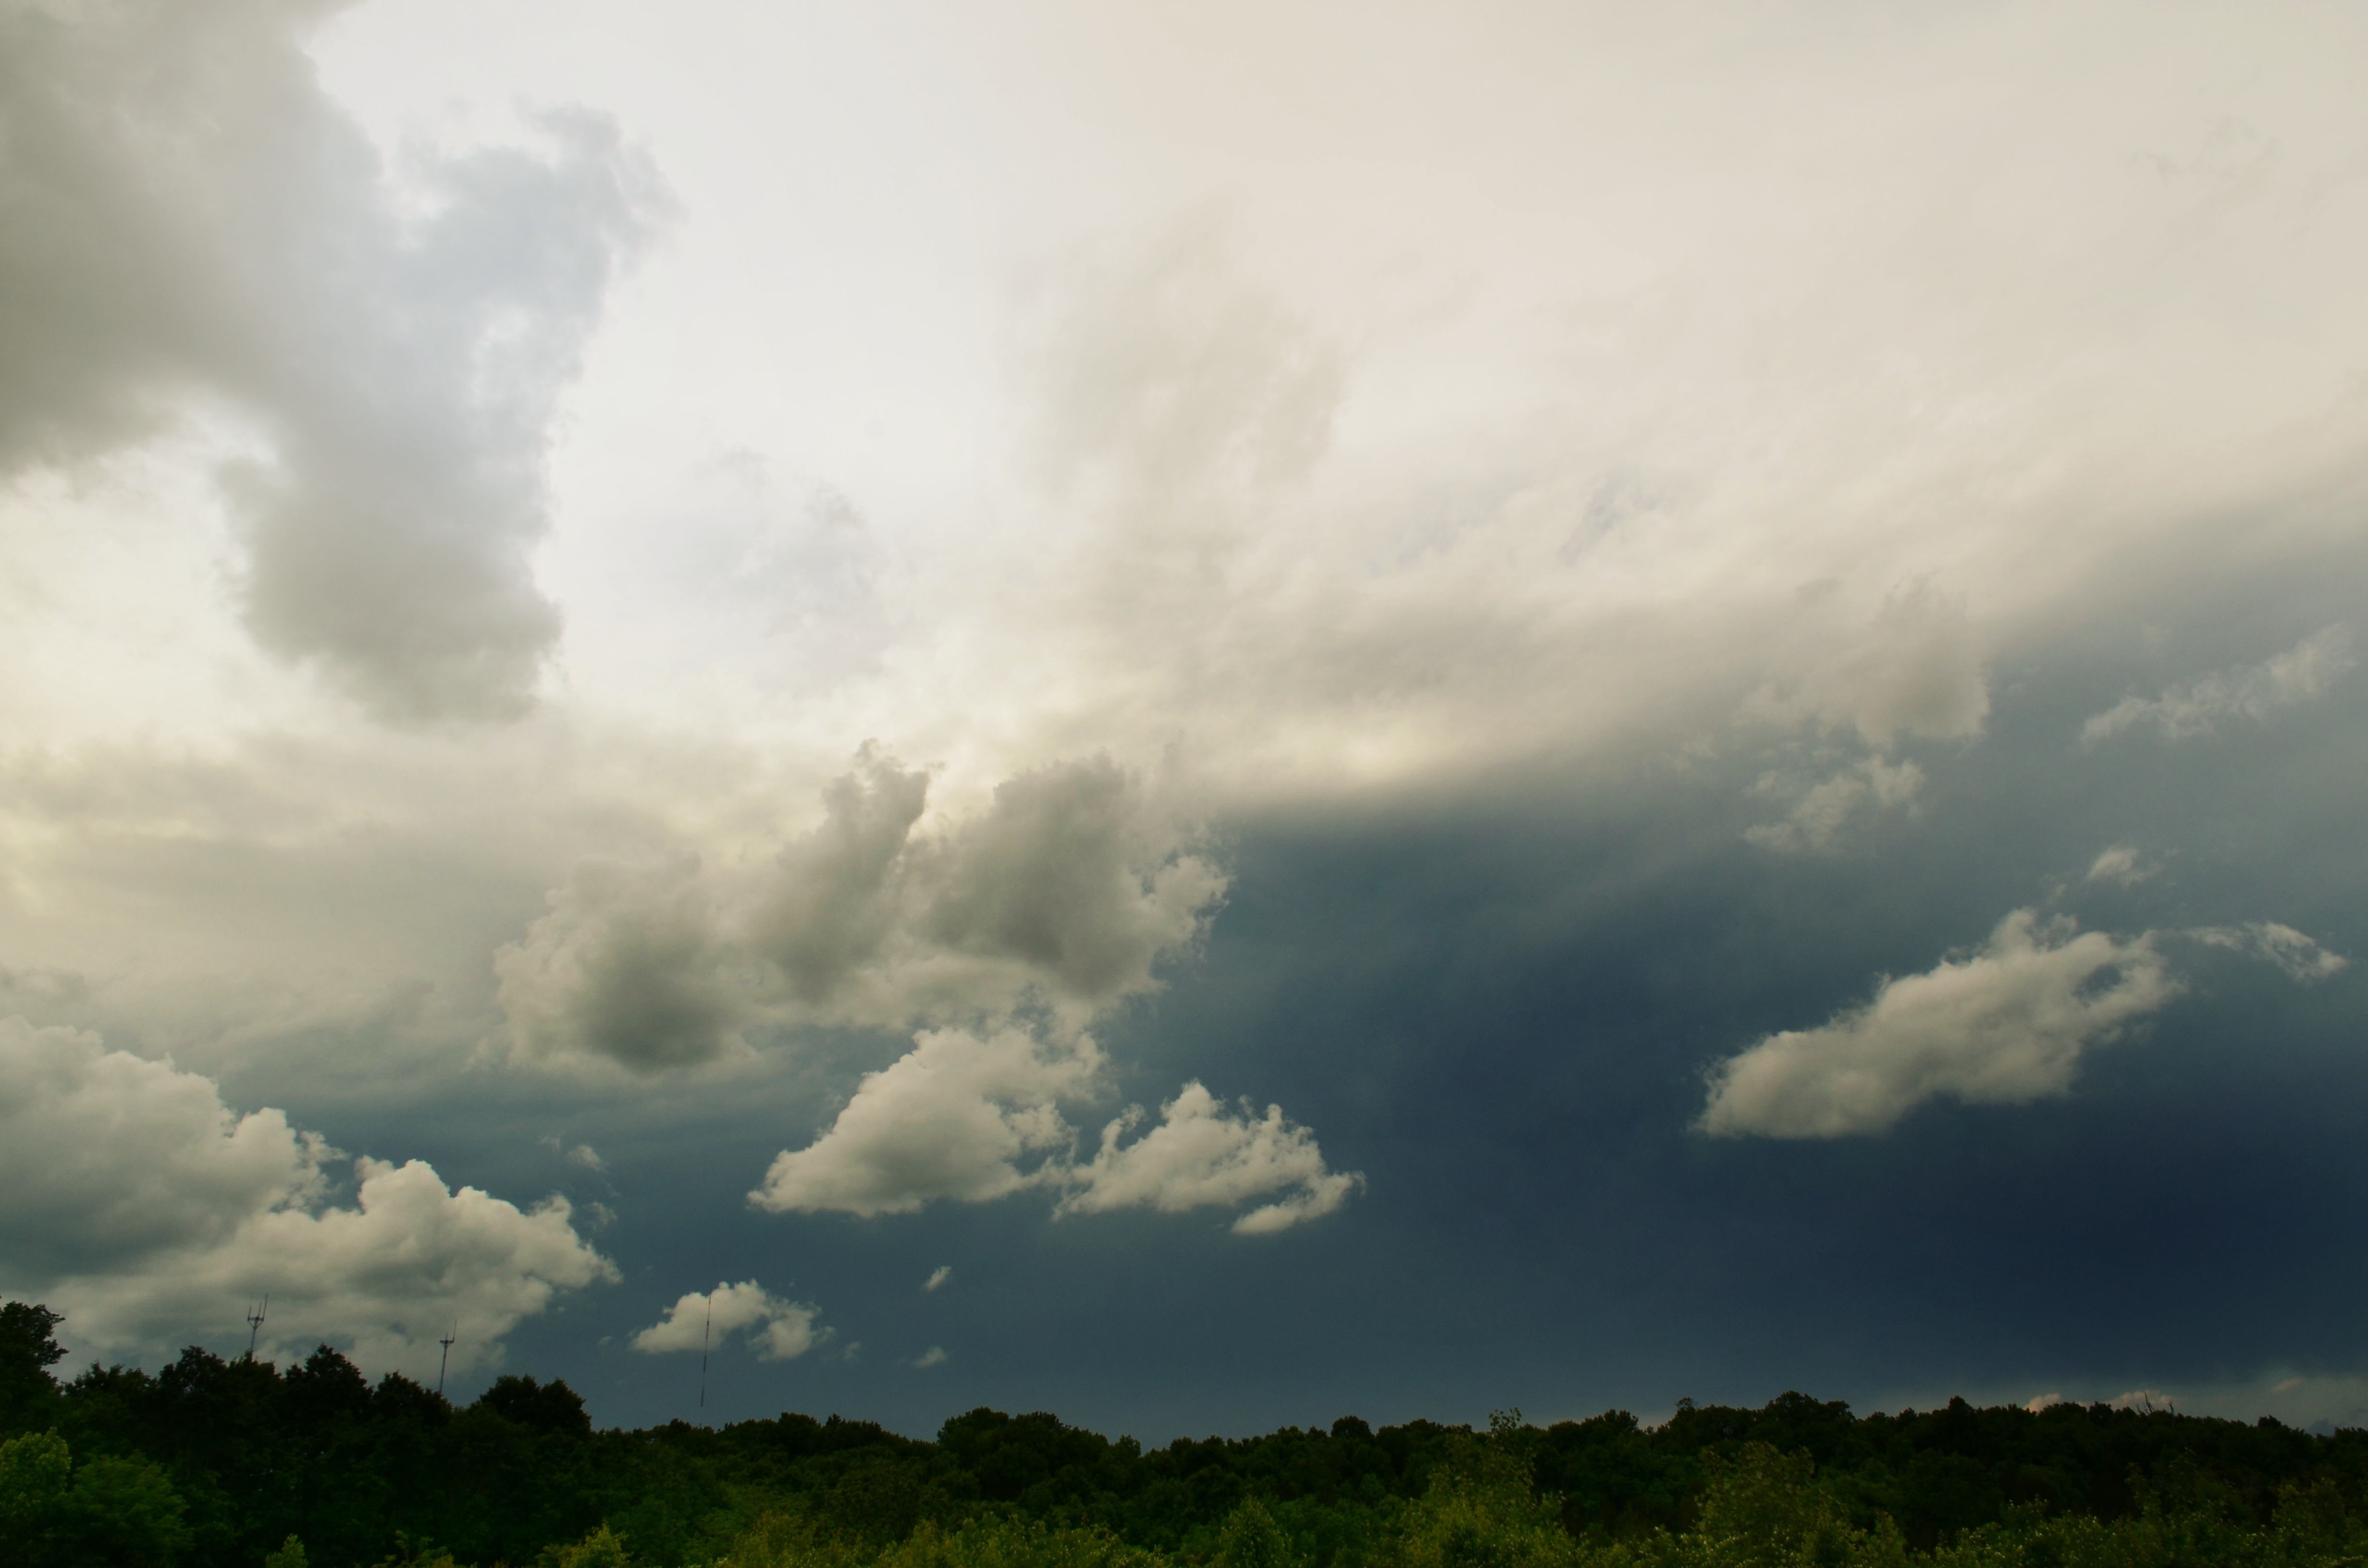
landscape, nature, cloud, sky, field, atmosphere, dark, weather, storm, cumulus, thunder, danger, thunderstorm, horizontal, severe, chasing, powerful, rainstorm, meteorological phenomenon, storm chasing, atmospheric phenomenon